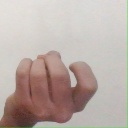
अक्षर: ज